Hair

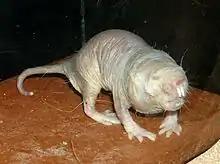
Naked mole-rat ("Heterocephalus glaber") in a zoo.

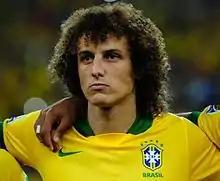
Man with curly hair (David Luiz, Brazilian footballer)

The eyebrows provide moderate protection to the eyes from dirt, sweat and rain. They also play a key role in non-verbal communication by displaying emotions such as sadness, anger, surprise and excitement. In many other mammals, they contain much longer, whisker-like hairs that act as tactile sensors.